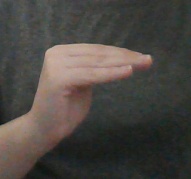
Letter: haa